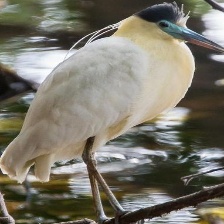
Species: CAPPED HERON
Scientific name: PILHERODIUS PILEATUS
ImageNet parent category: little_blue_heron